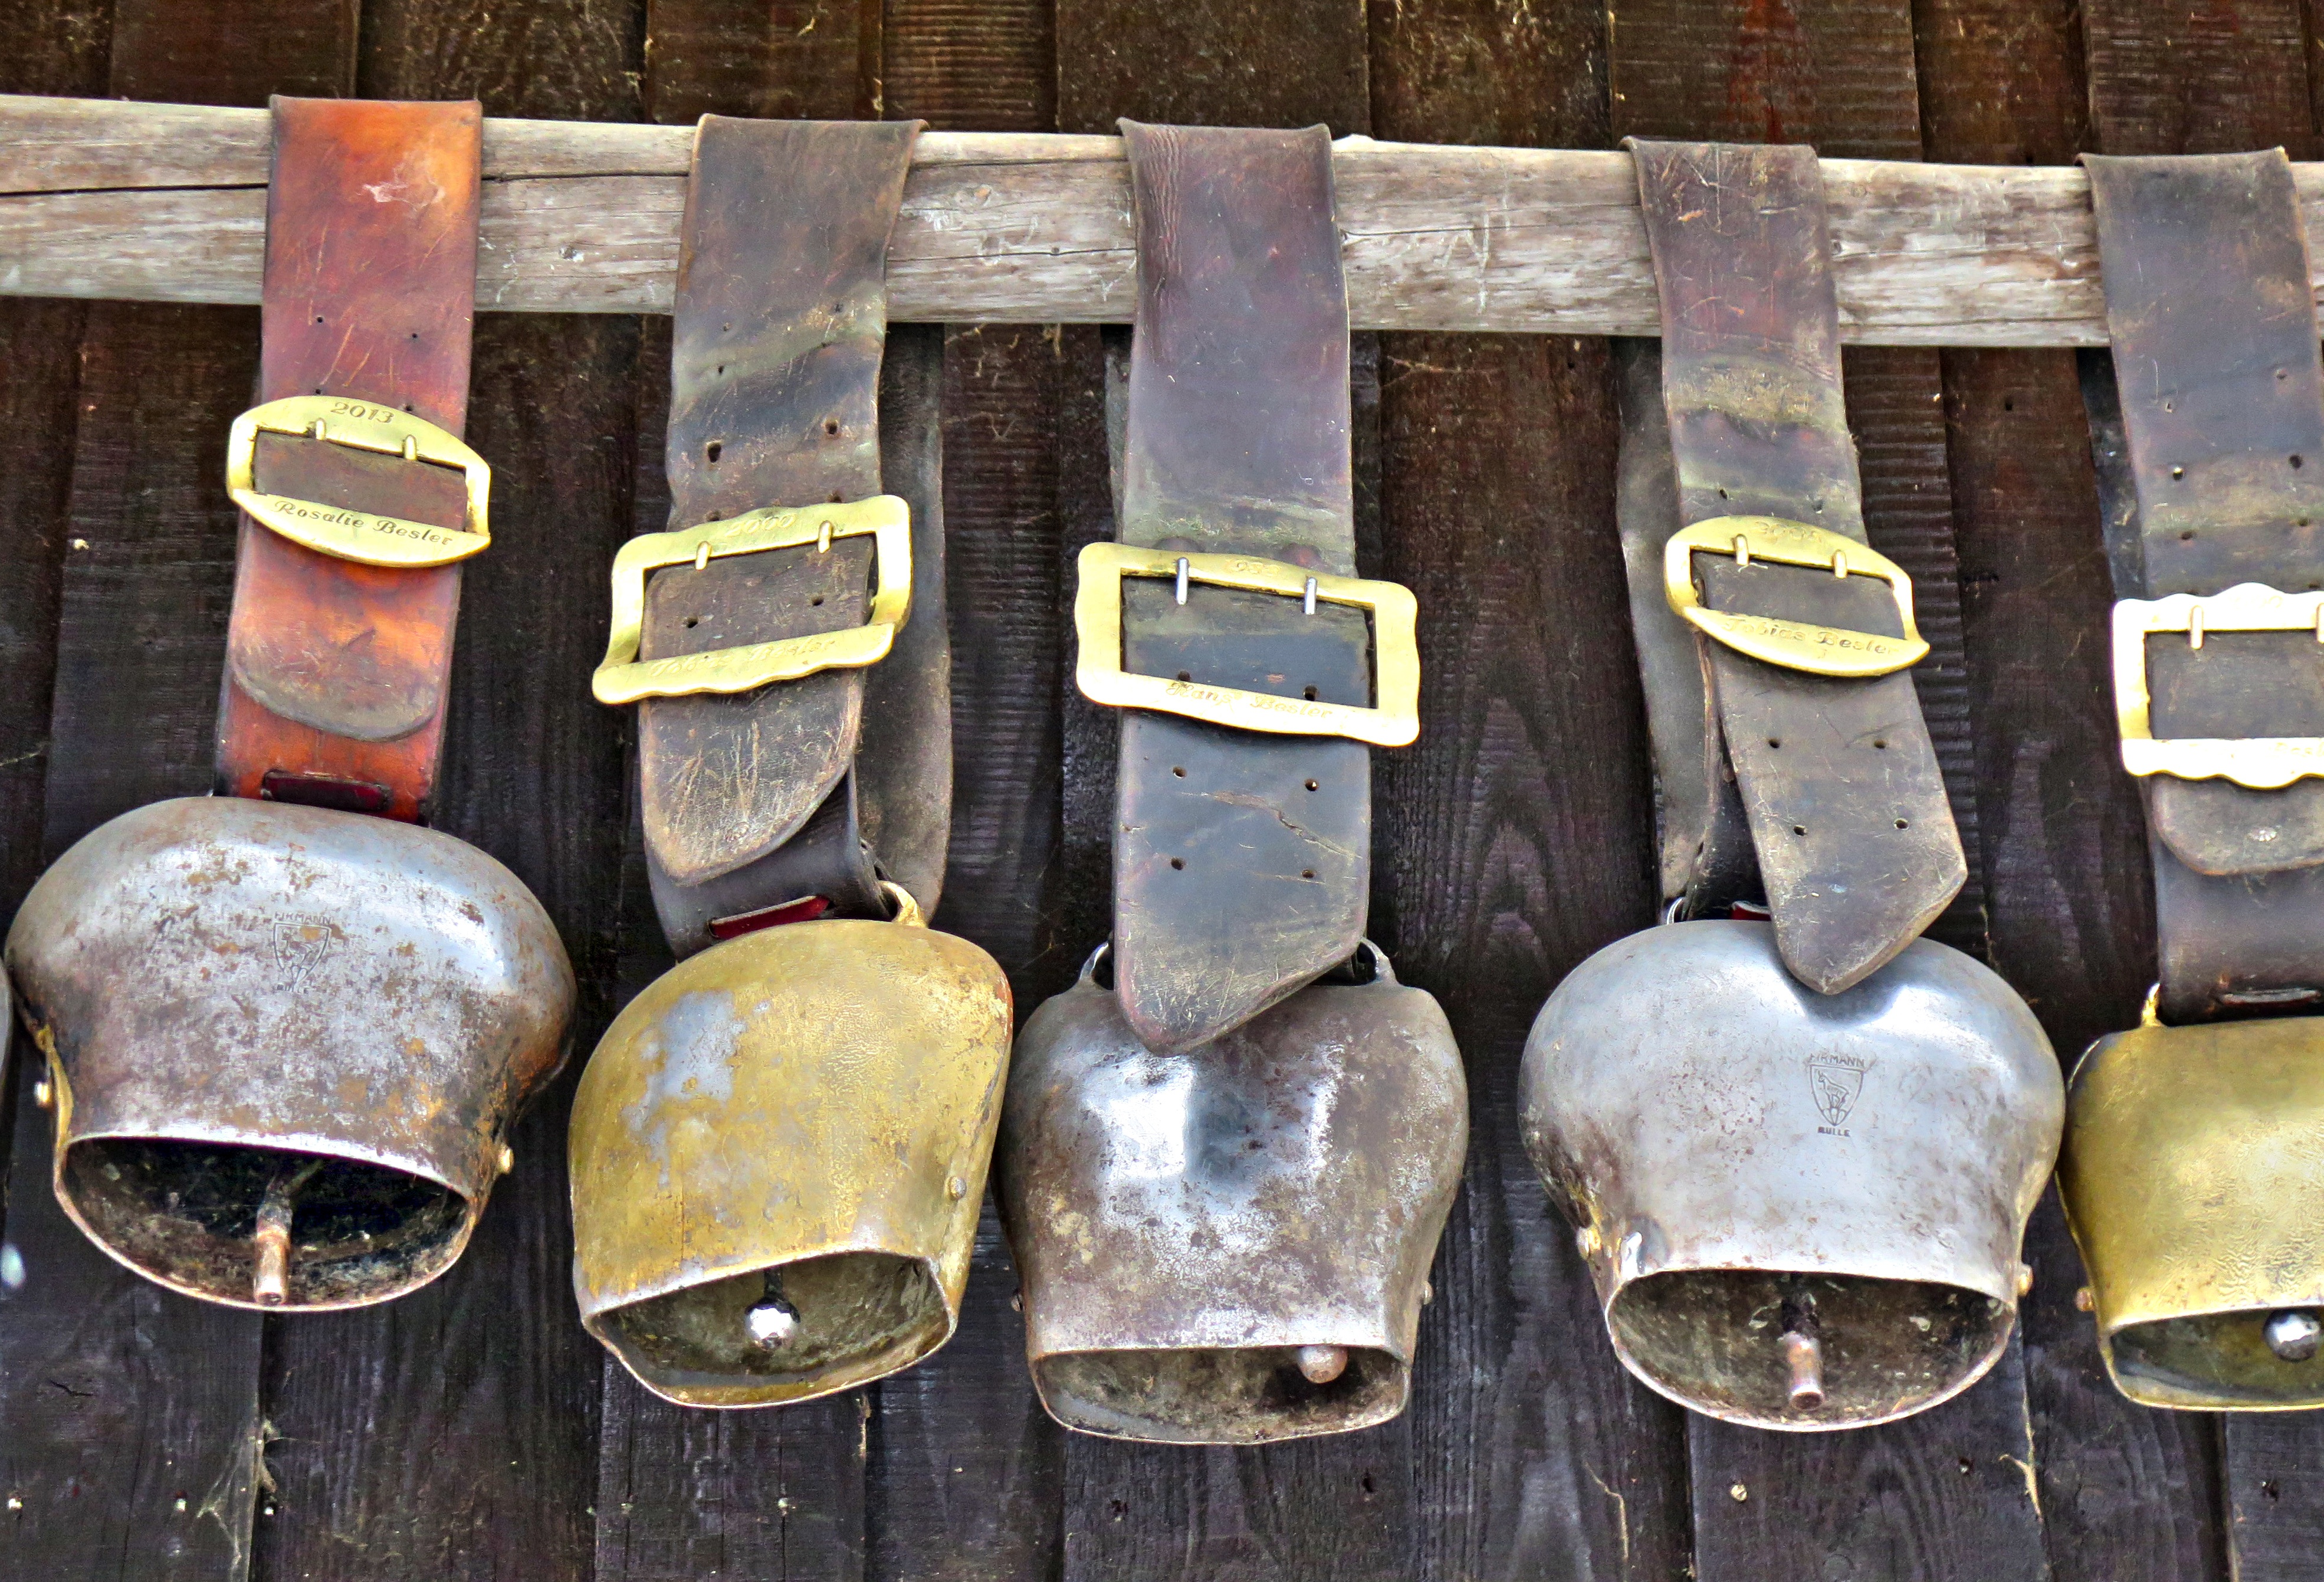
wood, farm, ring, old, golden, cow, collection, metal, material, sound, bells, pasque flower, depend, cow bells, man made object